List of museums in the Louisville metropolitan area

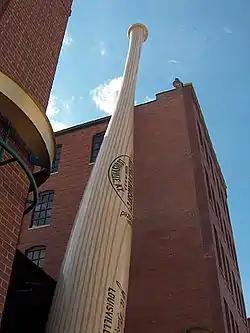
A giant baseball bat adorns the outside of Louisville Slugger Museum & Factory in downtown Louisville.

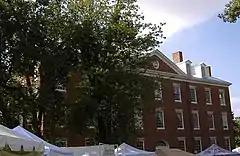
Spalding Hall in Bardstown, which houses both the Bardstown Historical Museum and the Oscar Getz Museum of Whiskey History

More regional historical collections can be found at the Louisville Free Public Library and the University of Louisville.